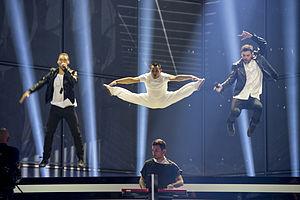
Rise Up est une chanson du duo grec Freaky Fortune et du rappeur Riskykidd. Ce titre représente la Grèce durant le Concours Eurovision de la chanson 2014 au Danemark.
La Grèce participe, pour la trente-quatrième fois de son histoire, au Concours Eurovision de la chanson en 2013. En 2012, de nombreux doutes planent sur la participation des Grecs, à cause des difficultés financières que traverse le pays ainsi que le diffuseur ERT. Finalement, la Grèce confirme sa participation après l'annonce d'un accord avec la chaîne privée MAD TV pour organiser une finale nationale.